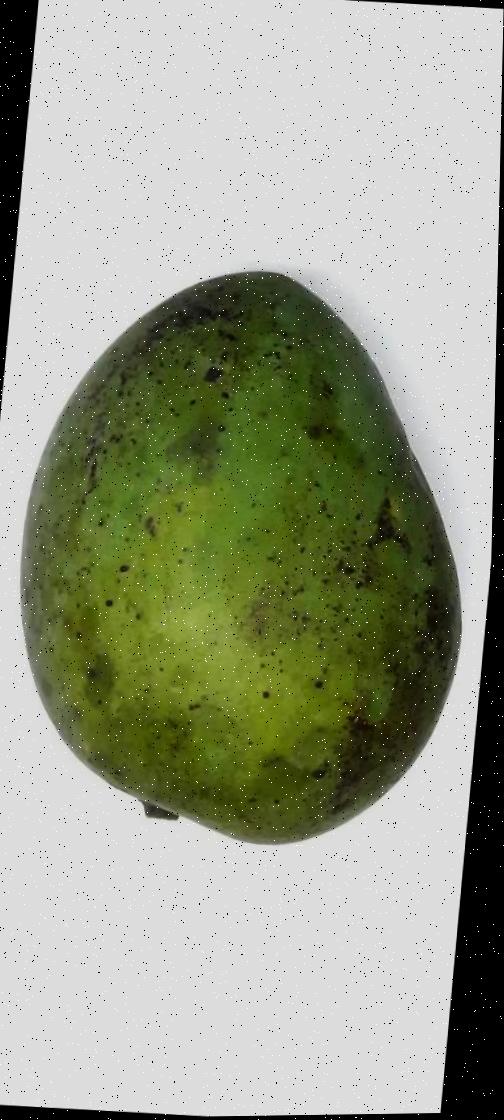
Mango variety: Harivanga